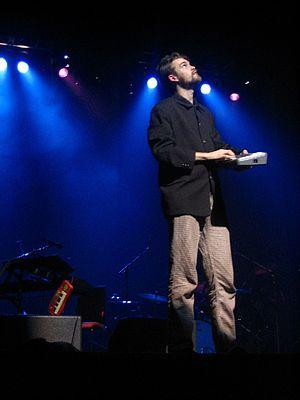
Guillemots, parfois écrit gUiLLeMoTs, est un groupe de rock indépendant britannique, originaire de Londres, en Angleterre. Il est formé en novembre 2004 par Fyfe Dangerfield.